Devnarayan

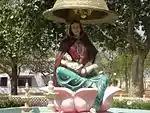
Saadu Maata Gurjari With her son Shri Devnarayan Bhagwan when he incarnated in lotus leaf at Maalasheri.

The oral epic of Devnarayan consists of a number of episodes related to the narrative of Devnarayan. This epic is sung by the Bhopas, the traditional priest-singers of Devnarayan during the nights of the months, November to July in the villages of Rajasthan and Malwa.